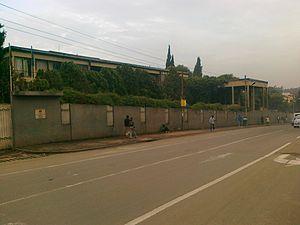
Cette liste comprend les représentations diplomatiques de la Bulgarie, à l'exclusion des consulats honoraires.